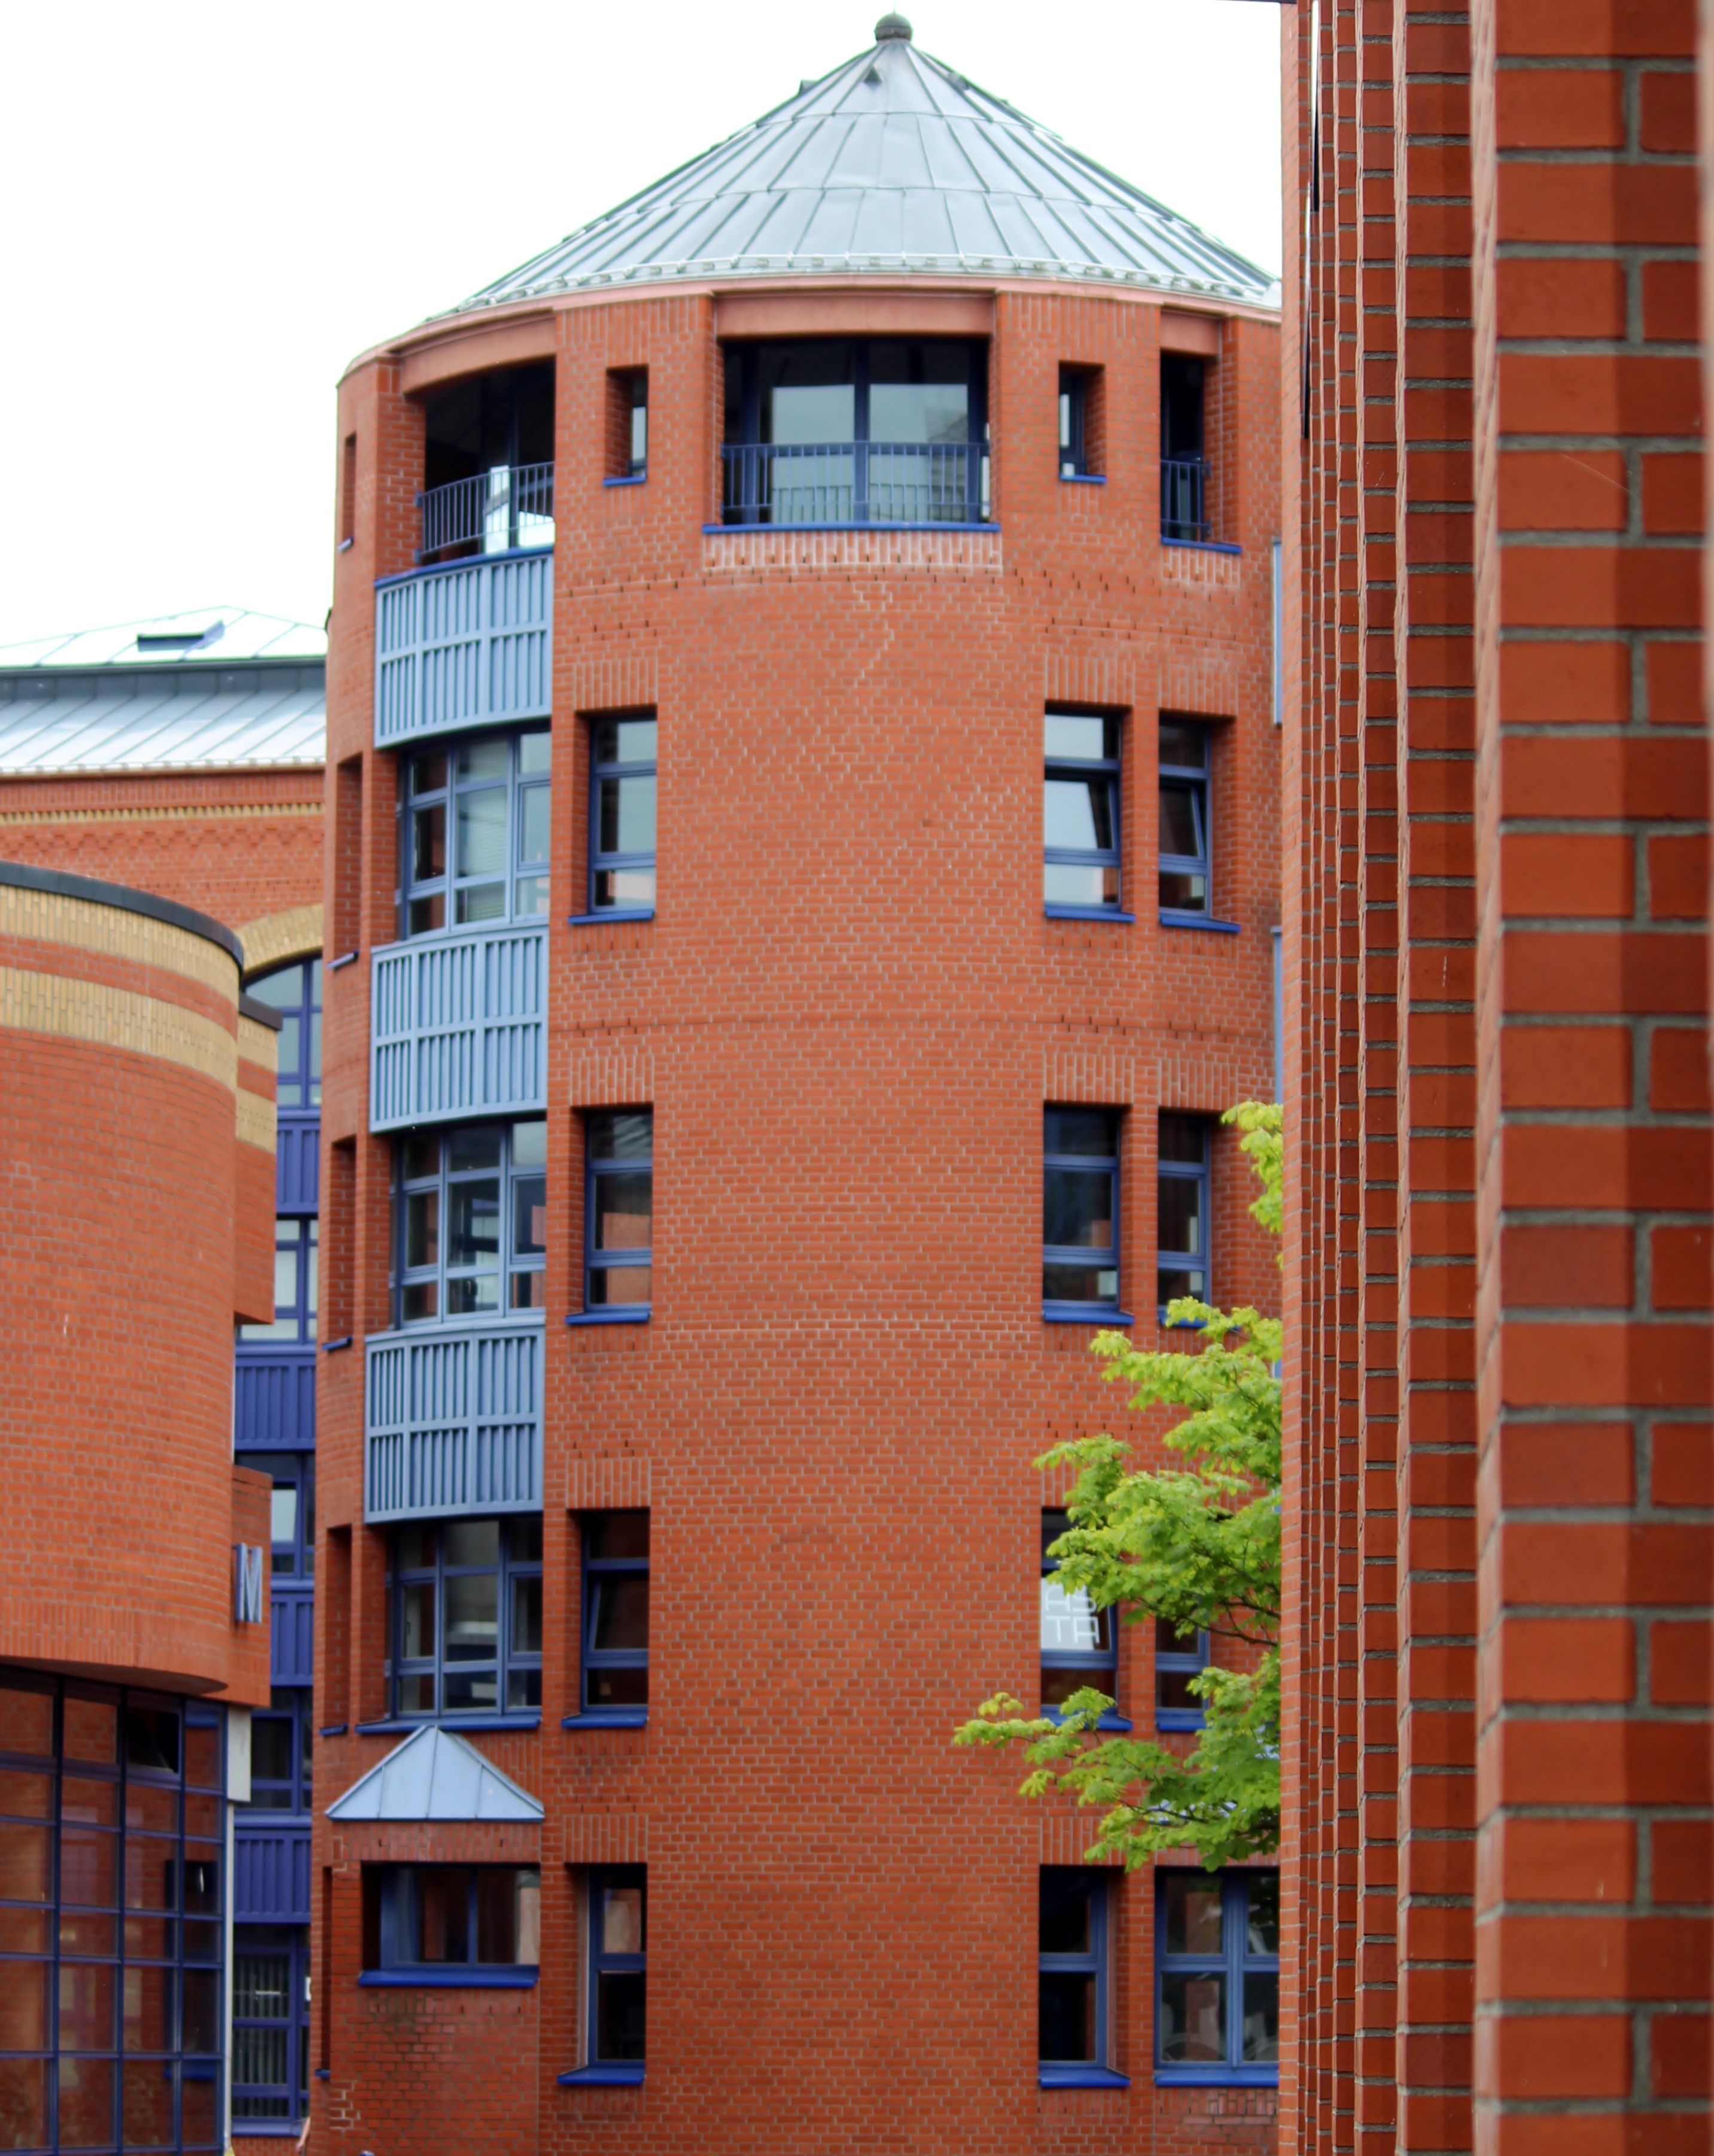
architecture, structure, house, window, building, home, wall, downtown, red, tower, facade, property, stone wall, brick, apartment, modern, tower block, stones, bricks, condominium, neighbourhood, clinker, about, hauswand, residential area, window covering